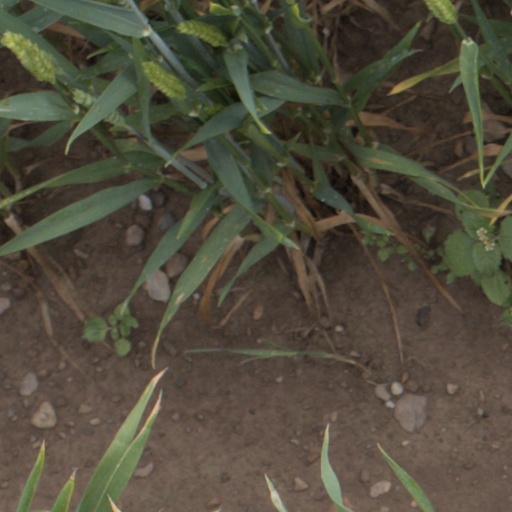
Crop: wheat